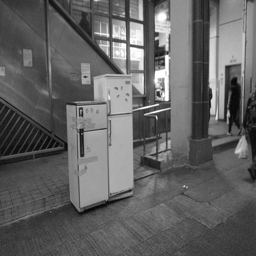
Two refrigerators incongruously standing in an indoors public area.
Two old refrigerators that have been sealed out on the sidewalk for pickup.
Someone taped the doors on one of the refrigerators.
Black and white photo of two refrigerators below an escalator.
A large room with 2 old white refrigerators